Richard Hudson (sculptor)

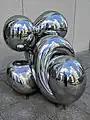
"The Knot" by Richard Hudson (2017) Canary Wharf, London

He began working with sculpture at a relatively late age after many years of traveling. He is best known for his work in polished mirrored steel, bronze and marble with a number of Monumental works on public display.